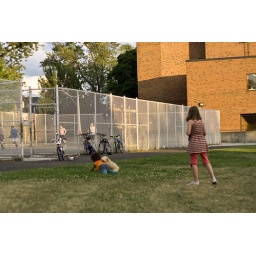
&amp;quot;cute little boy attacked by cute little dog&amp;quot;  - what a world. (yes, we helped the little guy)